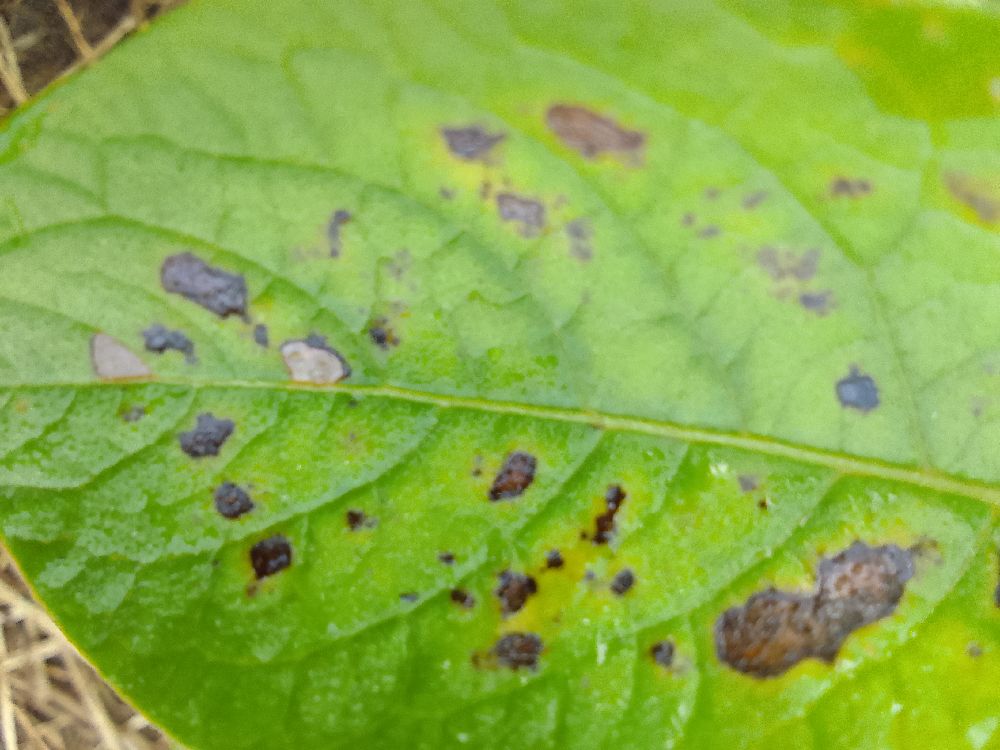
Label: Early blight